Gennady Golovkin

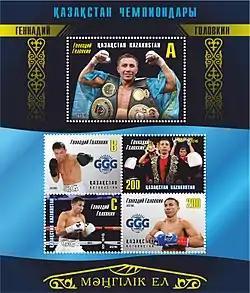
A 2016 stamp sheet dedicated to Golovkin issued by Kazakhstan

On 10 February 2016, it was announced that Golovkin would defend his IBF and WBA middleweight titles on HBO against IBF mandatory challenger Dominic Wade (18–0, 12 KOs) on 23 April at The Forum in Inglewood, California. This bout wasn't expected to be very competitive for Golovkin, who also stated that he wouldn't underestimate Wade and added, "I'm happy to fight again at the Forum in front of my fans and friends in Los Angeles, Dominic Wade is a very hungry and skilled middleweight who is undefeated and will be another big test for me." Wade was very thankful for getting the opportunity to fight Golovkin, "I am so grateful to be given the opportunity to fight 'GGG' for the IBF Middleweight Championship on April 23! I've worked hard my entire career to get to this point. I'm poised and ready to take on the challenge." The card was co-featured by Roman Gonzalez who successfully defended his WBC flyweight title with a unanimous points decision over McWilliams Arroyo. In front of a sellout crowd of 16,353, Golovkin successfully defended his middleweight titles with an early stoppage of Wade, his 22nd successive knockout. Wade was knocked down three times before the fight was stopped with 23 seconds remaining in round 2. According to CompuBox stats, Golovkin landed 54 of 133 punches (41%), with most being power punches. Wade managed to land 22 of his 75 thrown (29%). After the fight, when asked about Canelo Álvarez, Golovkin said, "I feel great. I'm here now, and I'm here to stay. I'm not going anywhere. Give me my belt, give me my belt! Let's fight," Golovkin reportedly earned a career high $2m for this fight compared to the $500,000 that Wade earned. The fight drew an average of 1,325,000 viewers and peaked at 3,888,000 on HBO.